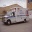
Label: ambulance